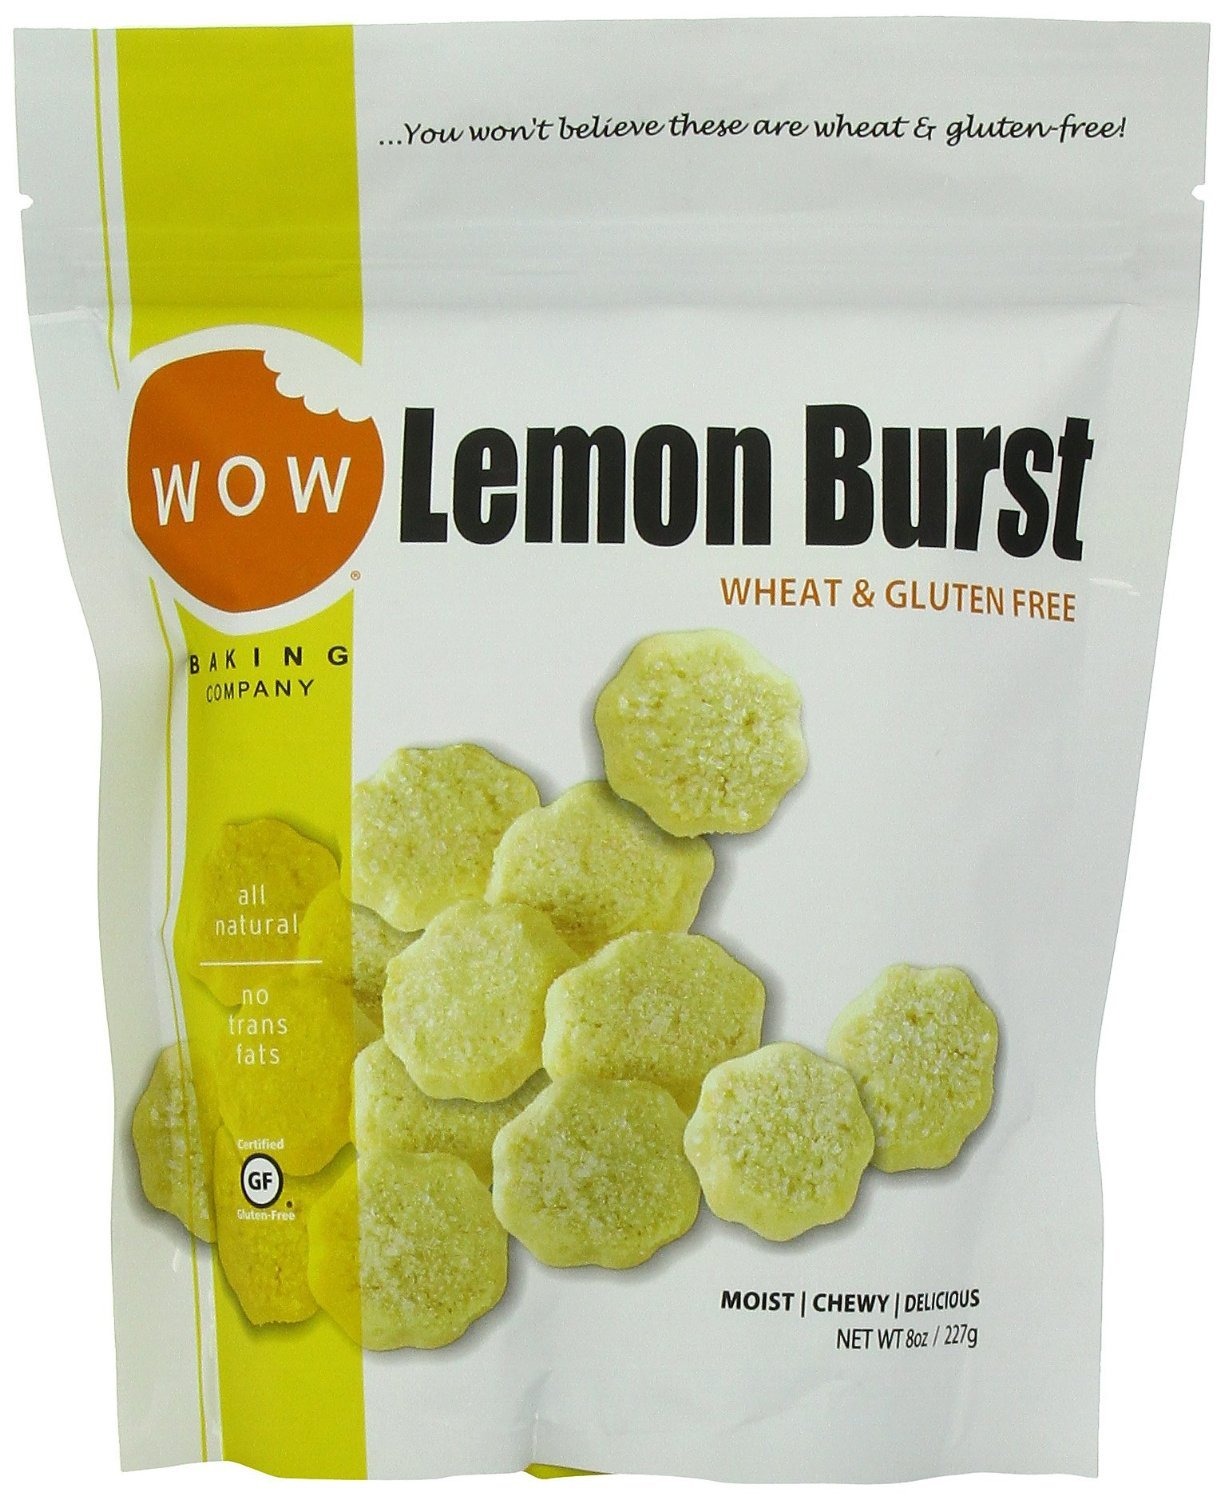
Item Name: Wow Baking Lemon Burst Cookies - Case of 12 - 8 oz.
Value: 96.0
Unit: Fl Oz

Price: 6.28